Monmouthshire Libraries

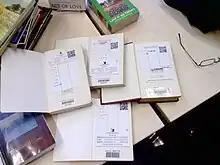
QR codes in books at Monmouth Library

Monmouthshire Libraries are a collection of six libraries in Monmouthshire, Wales owned by Monmouthshire County Council. The libraries are located in Abergavenny Town Hall, (the former library, a Grade II listed Carnegie Library, closed in 2015), Gilwern, Monmouth (located in The Rolls Hall), Usk, Caldicot and Chepstow.